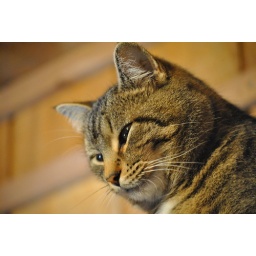
Trouble the cat sitting on horse saddles mounted to a wall in horse barn on extremely cold winter day.